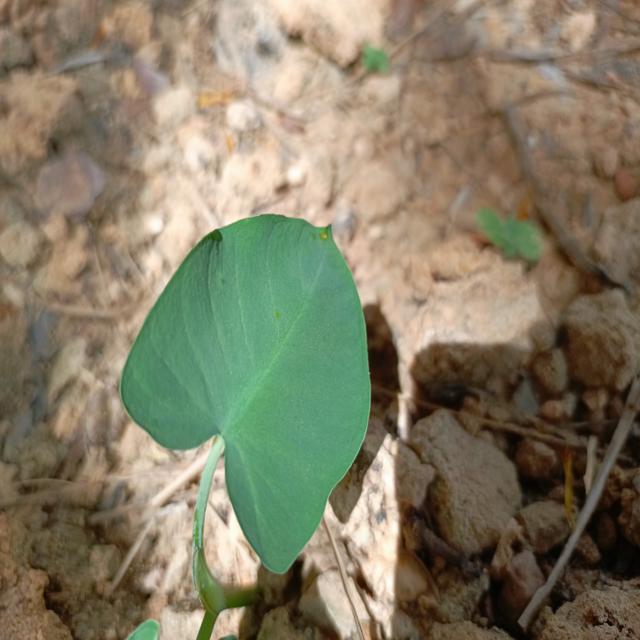
Label: Healthy